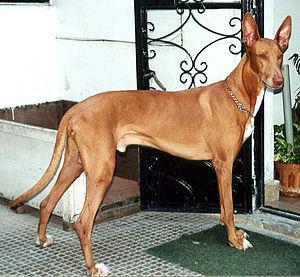
Le chien du pharaon ou lévrier du pharaon est une race de chien originaire de Malte. Selon la nomenclature de la Fédération cynologique internationale, il est classé dans le groupe 5 Spitz et chiens de type primitif, section 6 Chiens de type primitif, standard n° 248.